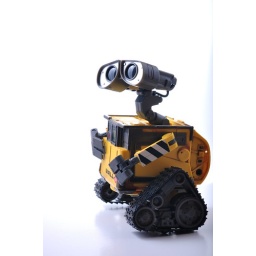
done in DIY light box with white nylon to diffuse and two flashes.